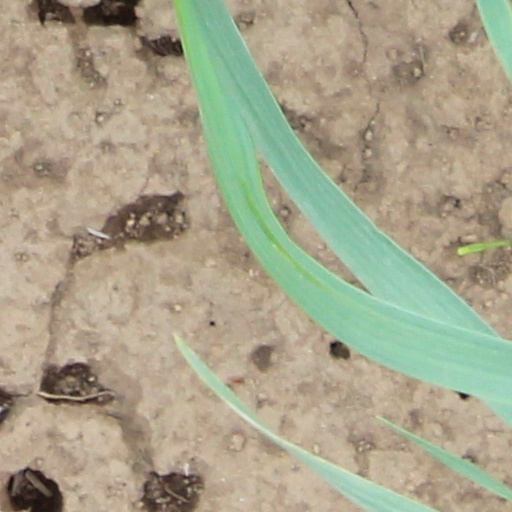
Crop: wheat